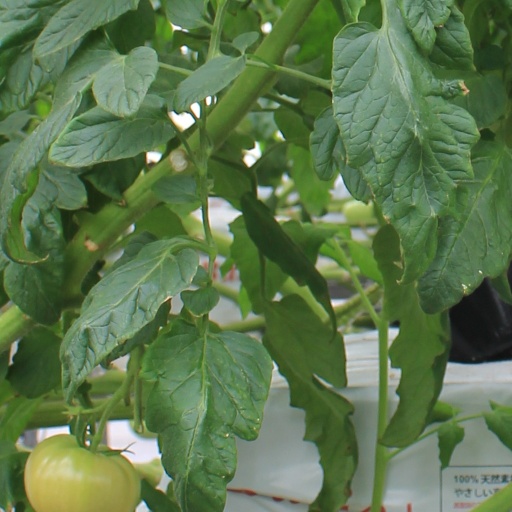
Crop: tomato